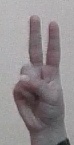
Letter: taa